Thorleiv Røhn

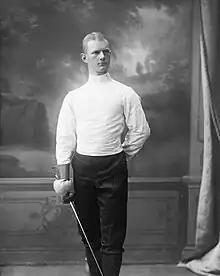
Thorleiv Bugge Røhn in a fencing uniform in 1907

In 1903 he graduated from the upper section of the Norwegian Military Academy. The same year he became a first lieutenant in the "Kristiansandske Brigade". In the years 1905 to 1907 he attended the Norwegian Military College, but left the school three months before graduation, citing personal reasons. In his spare time, he held lectures on the subjects of defence, sports and shooting.